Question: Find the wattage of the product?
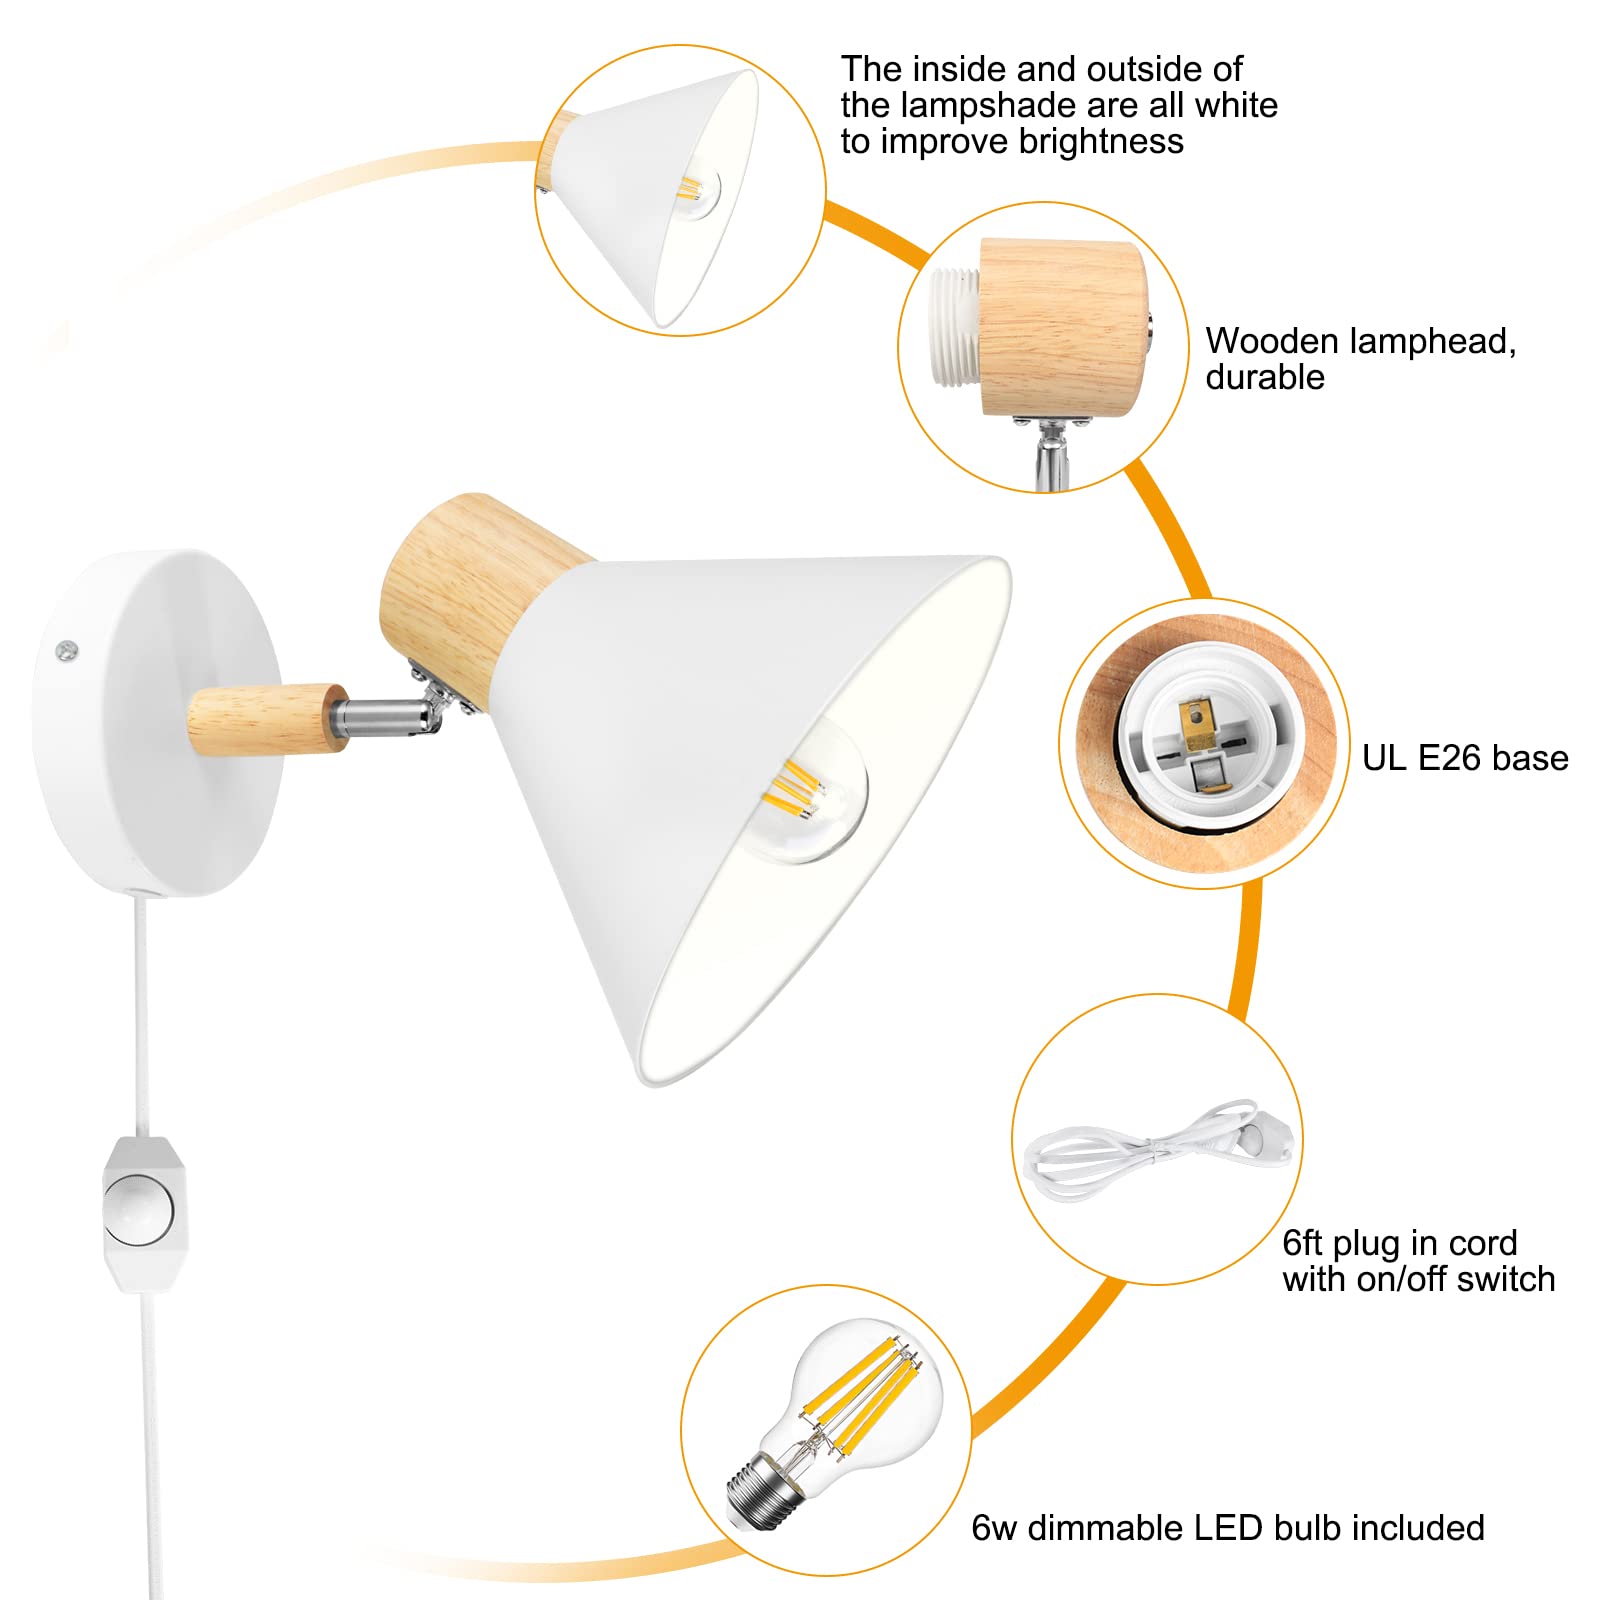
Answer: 6.0 watt